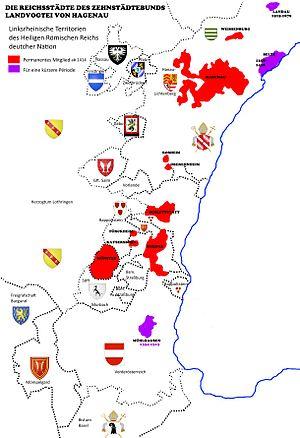
Zehstädtebund - Décapole Alsace